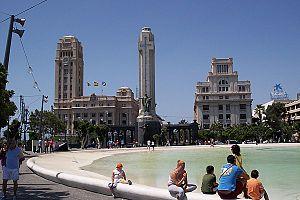
La Plaza de España est la plus grande place des îles Canaries. Elle est située dans le centre de la ville de Santa Cruz de Tenerife, à quelques mètres au nord de l'Auditorium de Tenerife, et elle est la plaque tournante de la ville.
Les villes d'Espagne se concentrent dans deux zones : l'aire urbaine de Madrid et d'autres villes comme Séville, Saragosse, Murcie, Valladolid ou Cordoue et les côtes, qui comptent des villes comme Barcelone, Valence, Malaga, Bilbao, Murcie, Palma de Majorque, Gijón, Las Palmas de Grande Canarie, La Corogne, Alicante, Cadix, ou Santander.